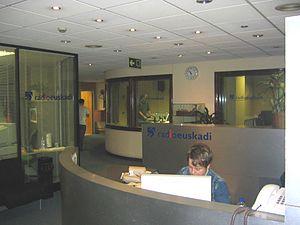
Radio Euskadi est une station de radio qui appartient au groupe Euskal Irrati Telebista, la Radiotélévision basque dépendant du gouvernement de la communauté autonome basque en Espagne.